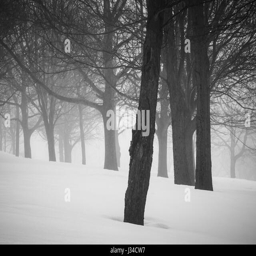
black and white image of trees on a snowy landscape in snow